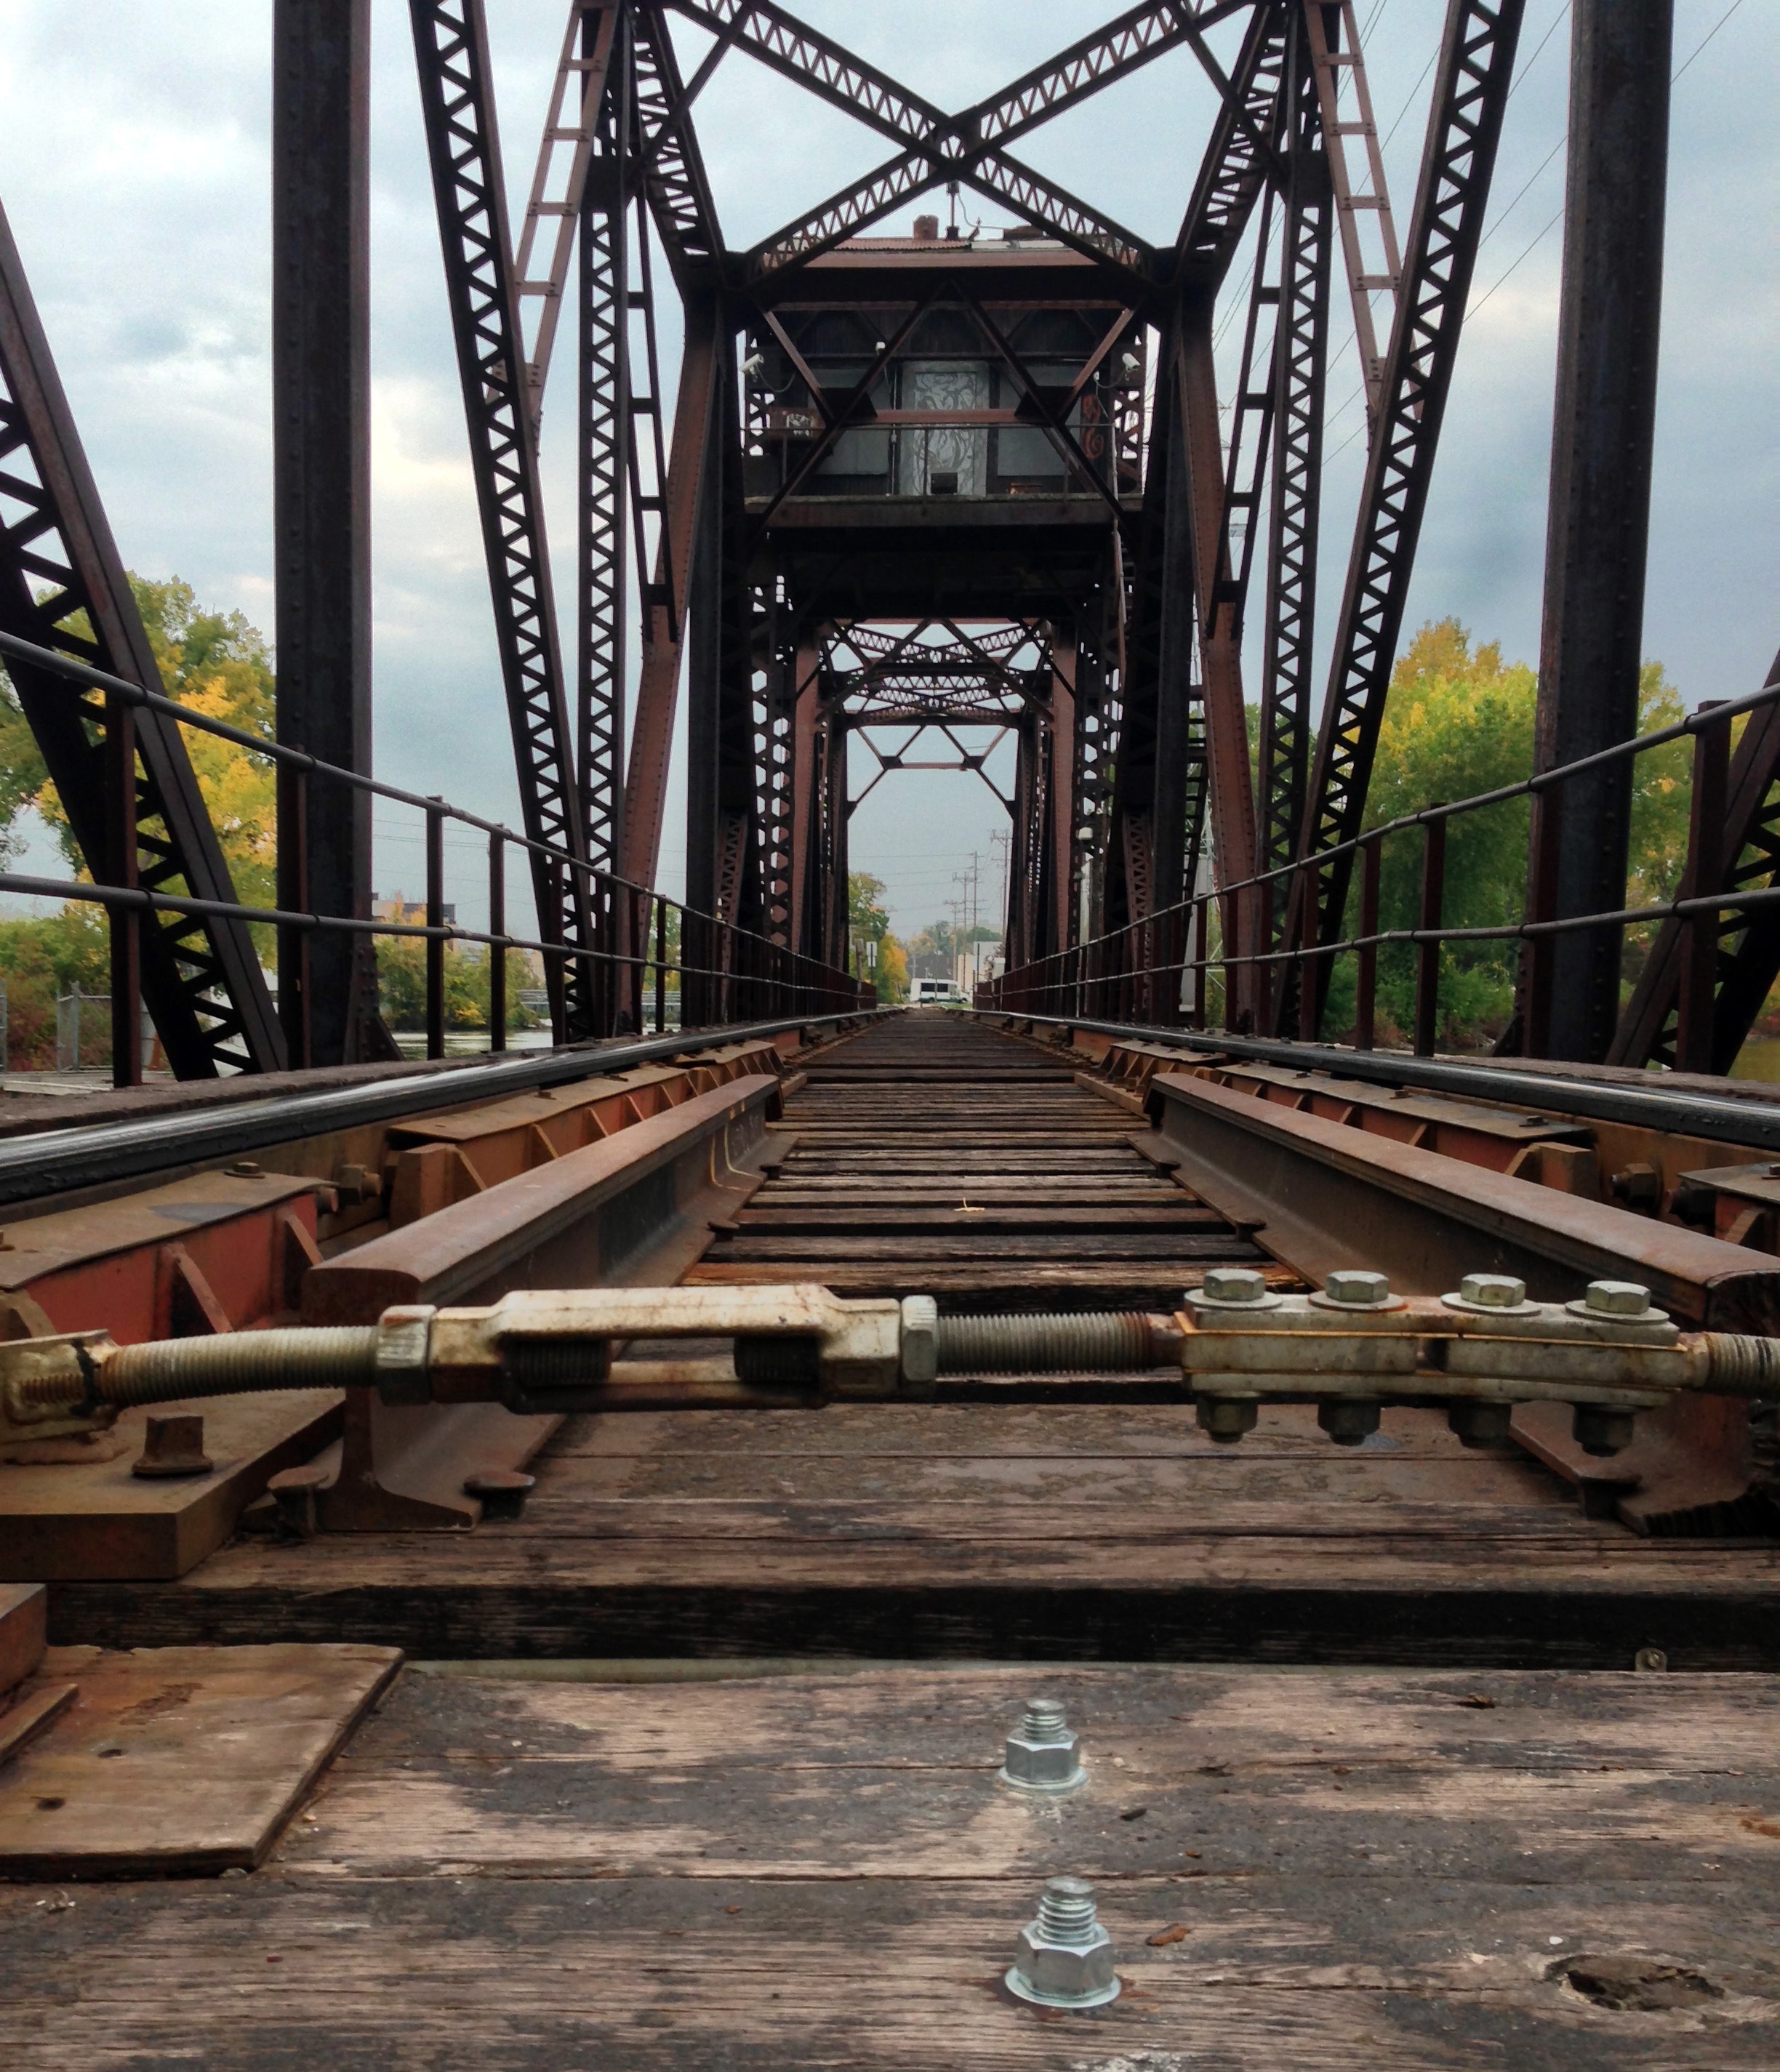
landscape, track, railroad, bridge, perspective, train, transport, autumn, trestle, truss bridge, nonbuilding structure